2020 Karachi floods

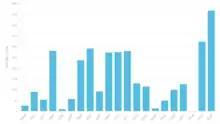
Rainfall in August in Karachi in the past 20 years

The frequency of floods has been increasing over time. The causes of floods can be divided into factors affecting rainfall, and factors affecting water retention, such as drainage and deforestation. Climate change is the primary cause of the increasing trend in flooding frequency and severity in Pakistan.